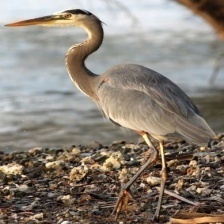
Species: BLUE HERON
Scientific name: ARDEA HERODIAS
ImageNet parent category: little_blue_heron